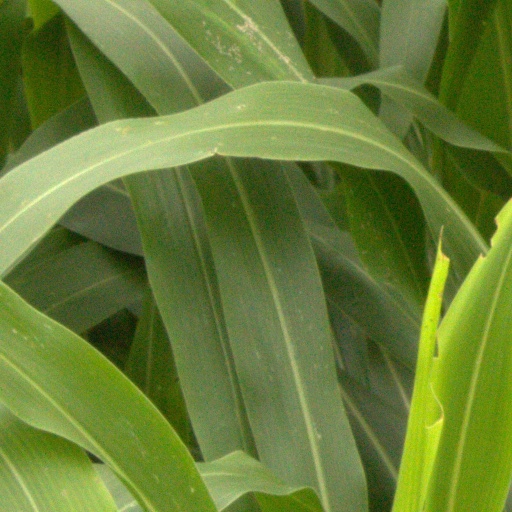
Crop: sorghum